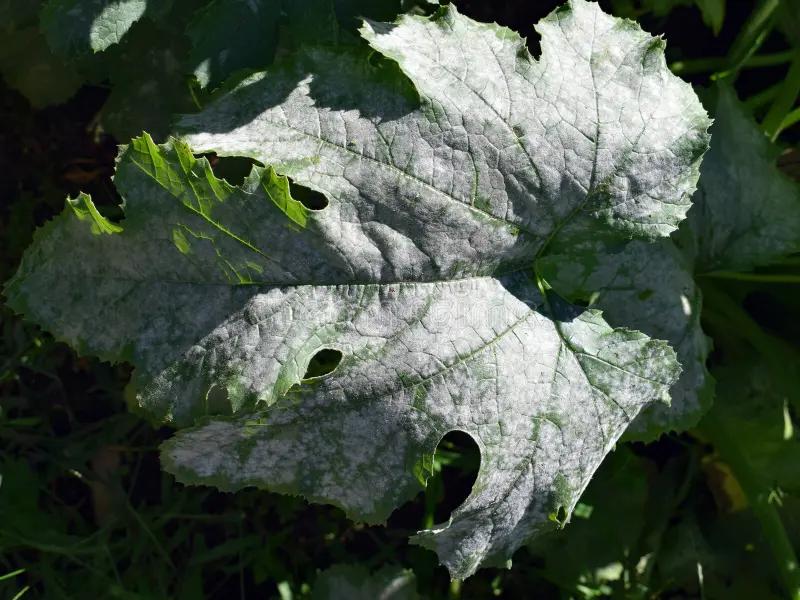
Plant: Zucchini
Disease: zucchini powdery mildew